Arvid Jorm

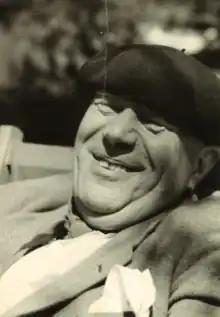
Jorm in 1955

Arvid Kornelius Jorm (1892 – 1964) was a Swedish painter and graphic artist.